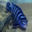
Label: aquarium_fish